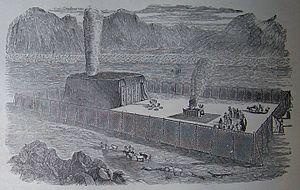
L’ordre Kodashim ou Kodashin est le cinquième des six ordres de la Mishna. Il comprend 11 traités et a pour objet principal le déroulement du culte dans le Temple de Jérusalem.